The Ballad and the Source

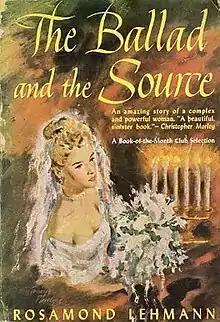
1945 US edition (publ. Reynal & Hitchcock)

The Ballad and the Source is a novel by Rosamond Lehmann, first published in 1944 by Collins in the UK. Set in Edwardian England, the book deals with the relationship between Rebecca, a young girl, and Sibyl Jardine, a complicated and domineering elderly woman.